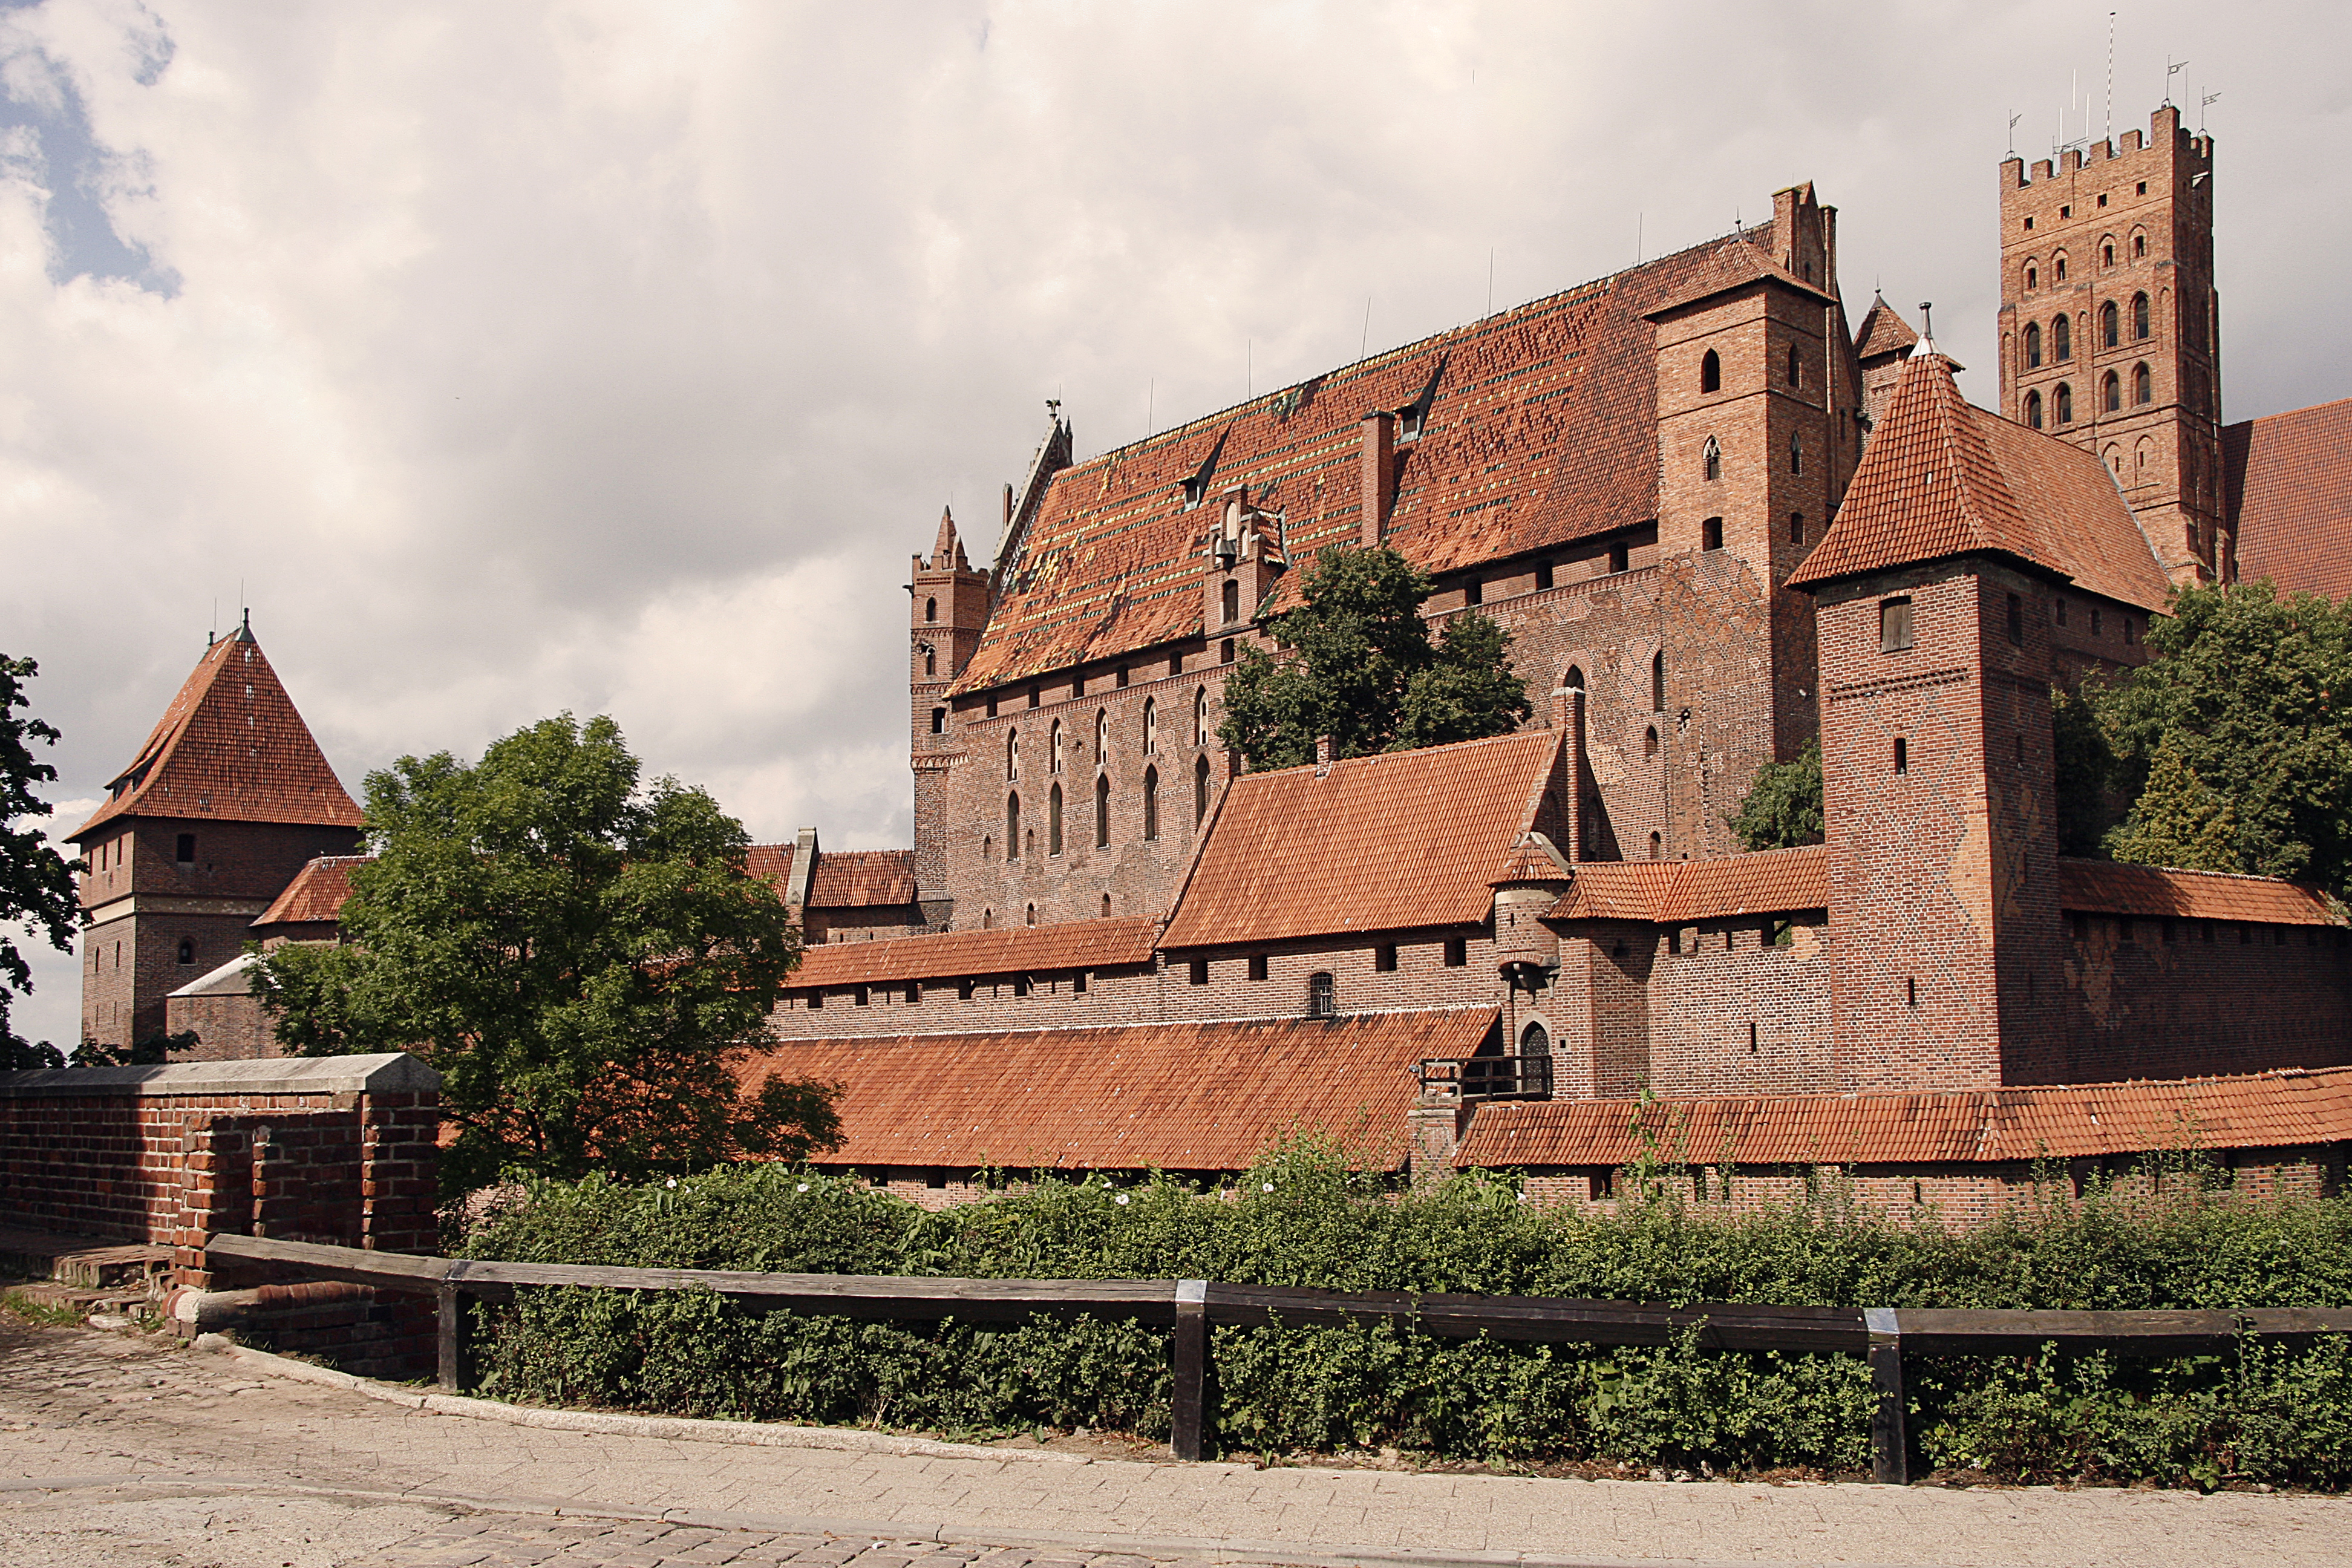
old, historical, crusader, castle, poland, landmark, building, architecture, chateau, medieval architecture, town, wall, sky, facade, house, fortification, tree, historic site, estate, city, brick, roof, tourism, convent, stately home, palace, vacation, history, monastery, church, manor house, almshouse, historic house